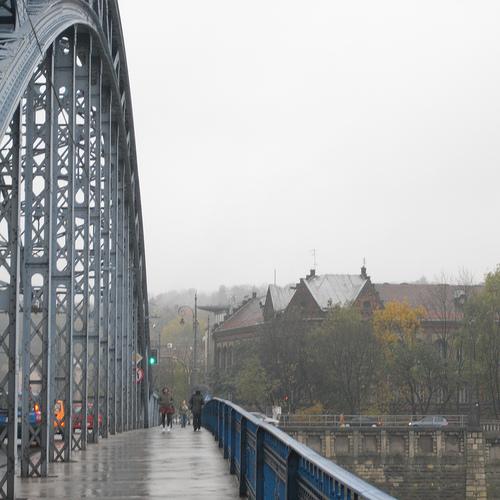
Weather: rain or strom